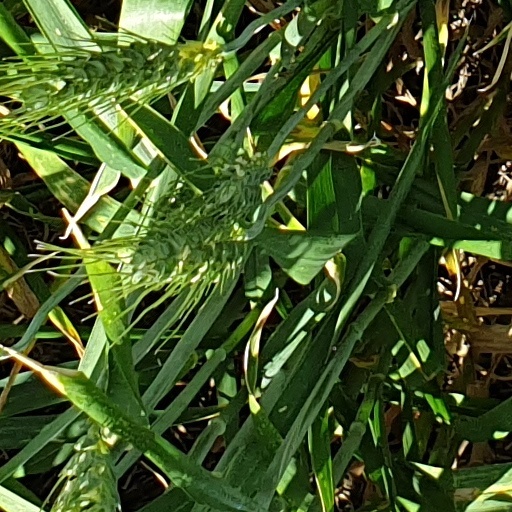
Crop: wheat